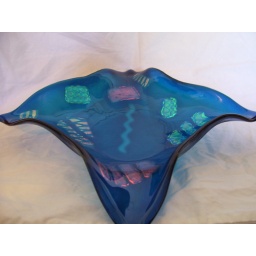
Blue bowl with scattered dichroic glass beutifull in person